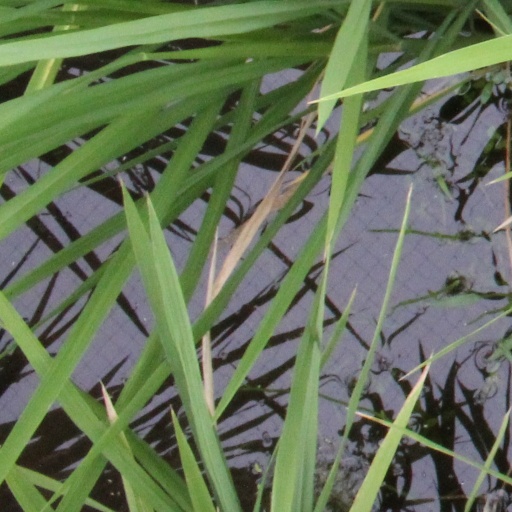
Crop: rice